EVA Air

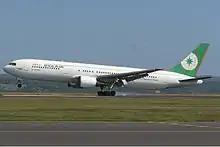
EVA Air began commercial services in 1991 with the Boeing 767-300ER

In September 1988, during the 20th anniversary celebration of Evergreen Marine's founding, company chairman Chang Yung-fa announced his company's intentions to establish Taiwan's first private international airline. The opportunity to create a major Taiwanese airline had just arisen following a decision by the Taiwanese government to liberalise the country's air transportation system. At this time, the government still required global experience and financial capital requirements for any company seeking permission to initiate international airline service from Taiwan.